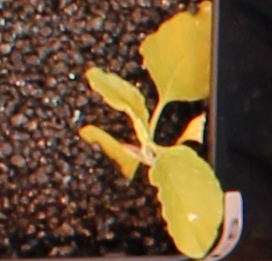
Label: Redroot Pigweed